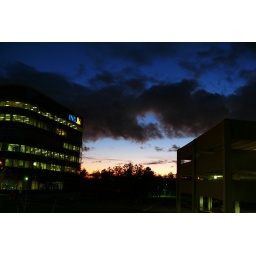
The sky would be awesome if it weren't for parking lots and office buildings in the way.